University of Cincinnati

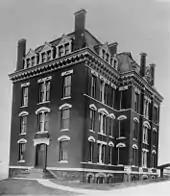
The University of Cincinnati building in 1874

In 1819, Cincinnati College and the Medical College of Ohio were founded in Cincinnati. Local benefactor Daniel Drake founded and funded the Medical College of Ohio. William Lytle of the Lytle family donated the land, funded the Cincinnati College and Law College, and served as its first president. The college survived only six years before financial difficulties forced it to close. In 1835, Daniel Drake reestablished the institution, which eventually joined with the Cincinnati Law School.